Donald W. Duncan

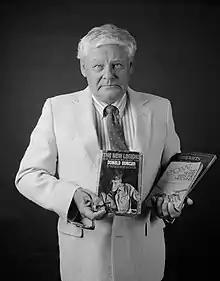
Donald Duncan photo by William Short from "A Matter of Conscience"

Duncan settled in Indiana around 1980. In 1990, he founded a nonprofit group that provided services for the poor. He died at a nursing home in Madison, Indiana on March 25, 2009, aged 79. The only contemporary report of his death was an obituary in "The Madison Courier", which did not mention his military career or his activism. His death was not reported in connection with his anti-war activism until 2016, when "The New York Times" published an obituary. Editor William McDonald explained that the death became known to the newspaper during research on what was planned to be Duncan's advance obituary, written by Robert D. McFadden. Regarding the decision to complete and publish the article seven years after the subject's death, McDonald said: